Goodbye Uncle Tom

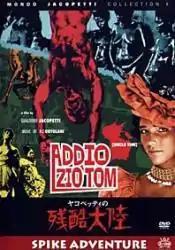
Japanese DVD cover

Goodbye Uncle Tom is a 1971 Italian mondo docudrama co-directed and co-written by Gualtiero Jacopetti and Franco Prosperi with music by Riz Ortolani. Based on true events, the filmmakers explore antebellum America, using period documents to examine in graphic detail the racist ideology and degrading conditions faced by Africans under slavery. Due to the use of published documents and materials from the public record, it is labeled a documentary, though nearly all footage is restaged using actors.